Spratly Islands dispute

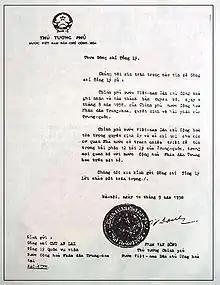
The letter sent by PM Phạm Văn Đồng of North Vietnam to Chinese premier Zhou Enlai in 1958 regarding the 12-nautical mile breadth of China's territorial waters.

Vietnam claims that it has occupied the Spratly and the Paracel islands at least since the 17th century, when they were not under the sovereignty of any state, and that they exercised sovereignty over the two archipelagos continuously and peacefully until they were invaded by Chinese armed forces. In "Phủ biên tạp lục" (撫邊雜錄, Miscellaneous Records of Pacification in the Border Area) by the scholar Lê Quý Đôn, Hoàng Sa (Paracel Islands), and Trường Sa (Spratly Islands) were defined as belonging to Quảng Ngãi District. In "Đại Nam nhất thống toàn đồ" (大南ー統全圖), an atlas of Vietnam completed in 1838, Trường Sa was shown as Vietnamese territory. Vietnam had conducted many geographical and resource surveys of the islands. The results of these surveys have been recorded in Vietnamese literature and history published since the 17th century. After the treaty signed with the Nguyễn dynasty, France represented Vietnam in international affairs and exercised sovereignty over the islands.